Nebula Award Stories 7

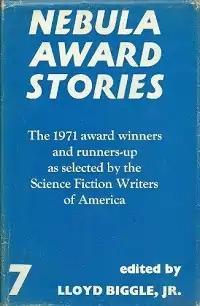
First edition (UK)

Nebula Award Stories 7 is an anthology of award-winning science fiction short works edited by Lloyd Biggle, Jr. It was first published in the United Kingdom in hardcover by Gollancz in November 1972. The first American edition was published by Harper & Row in January 1973; a Science Fiction Book Club edition, also in hardcover, followed in March of the same year. Paperback editions followed from Harrow Books in the U.S. in 1973, and Panther in the U.K. in December 1974. The American editions bore the variant title "Nebula Award Stories Seven". The book has also been published in German.